Alana Beard

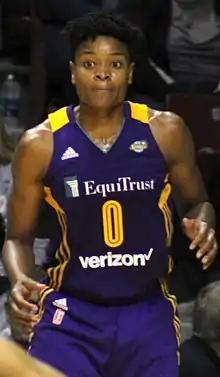
Beard in 2017

Alana Monique Beard (born May 14, 1982) is an American former professional basketball player. After playing college basketball for the Duke Blue Devils, she was drafted second overall by the Washington Mystics in the 2004 WNBA draft. She signed on with the Los Angeles Sparks as a free agent in 2012. Beard was the 2017 and 2018 WNBA Defensive Player of the Year. Beard announced her retirement from the WNBA on January 23, 2020. She was inducted into the Women's Basketball Hall of Fame in 2025.